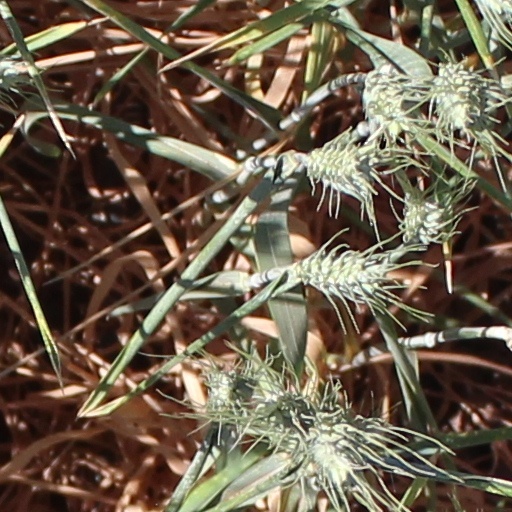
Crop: wheat